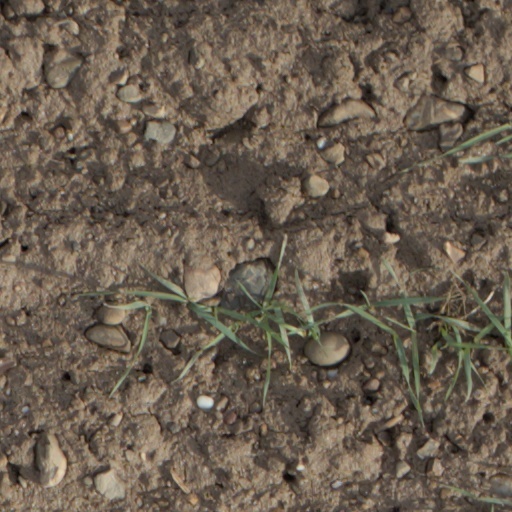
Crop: wheat